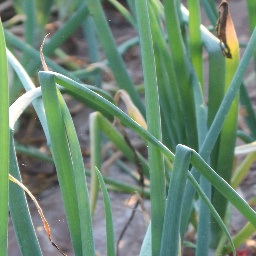
Label: healthy